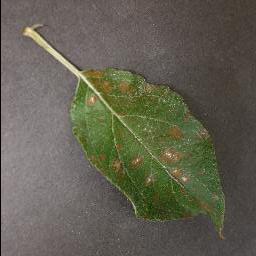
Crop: apple
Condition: cedar_rust